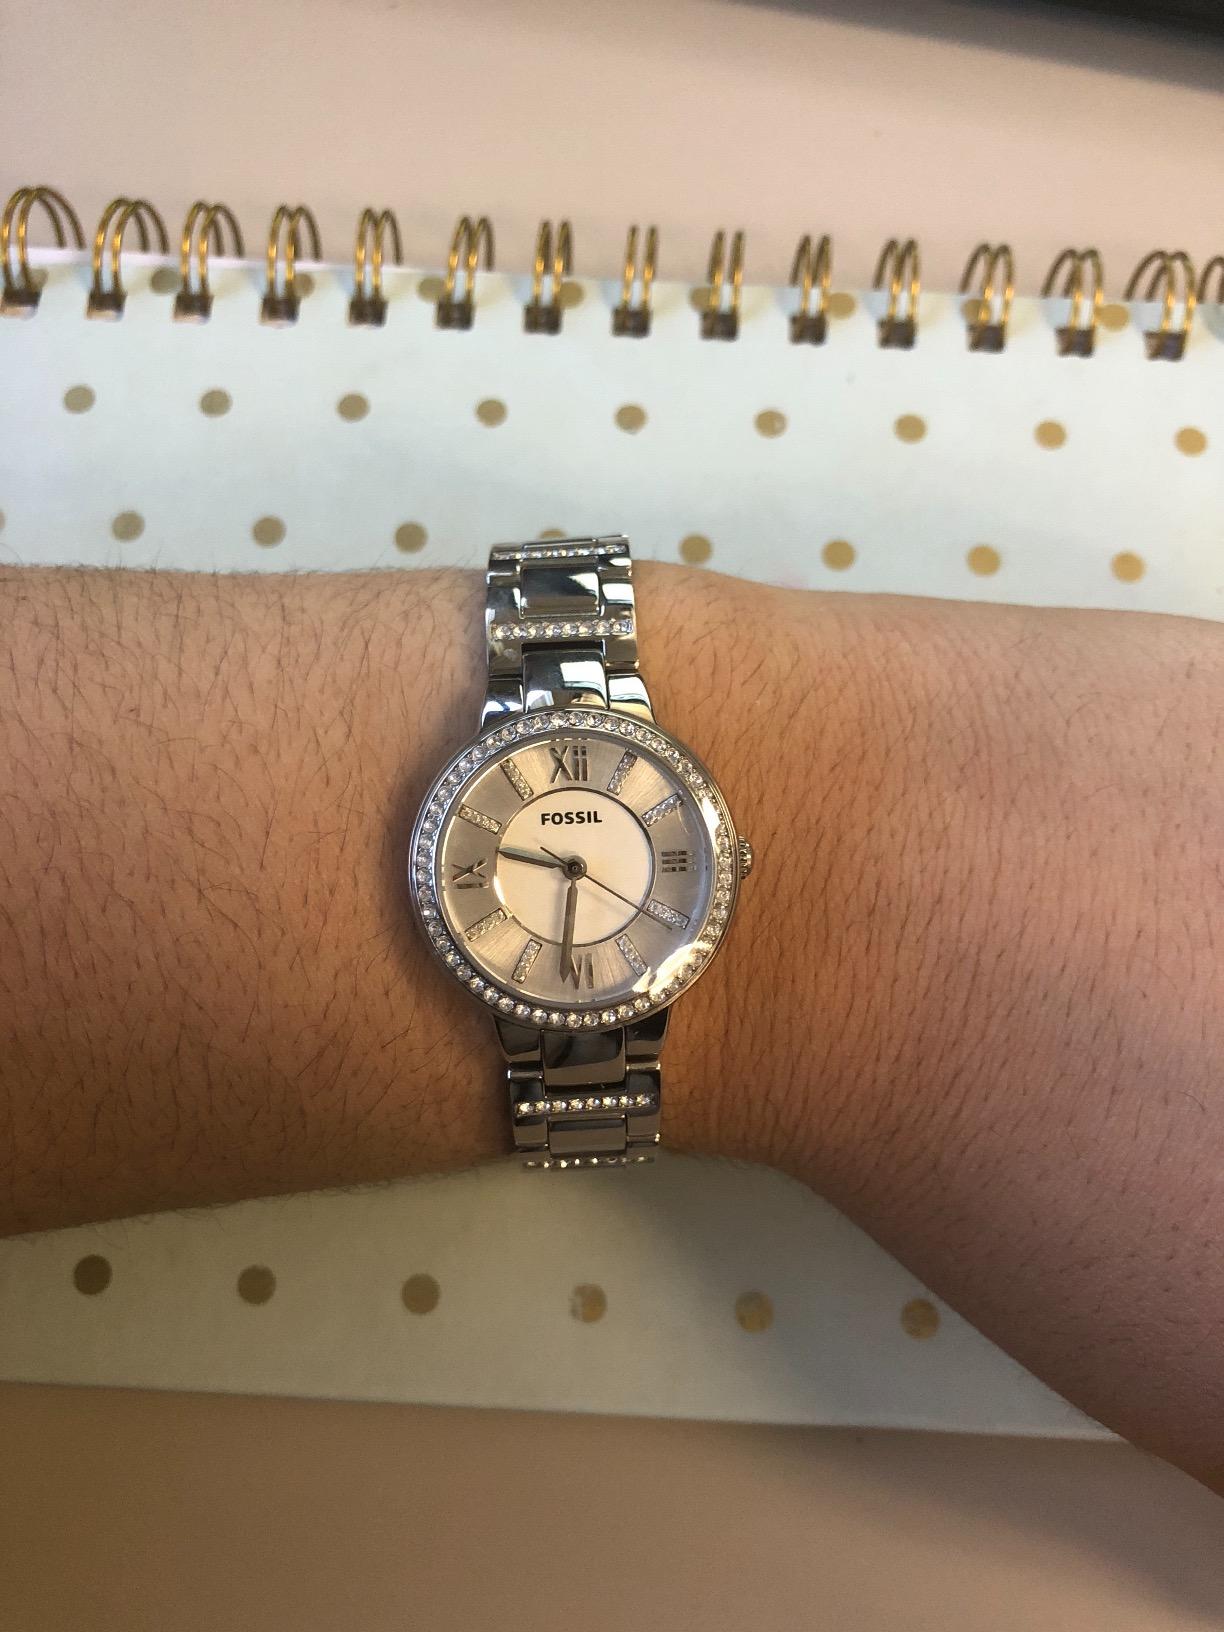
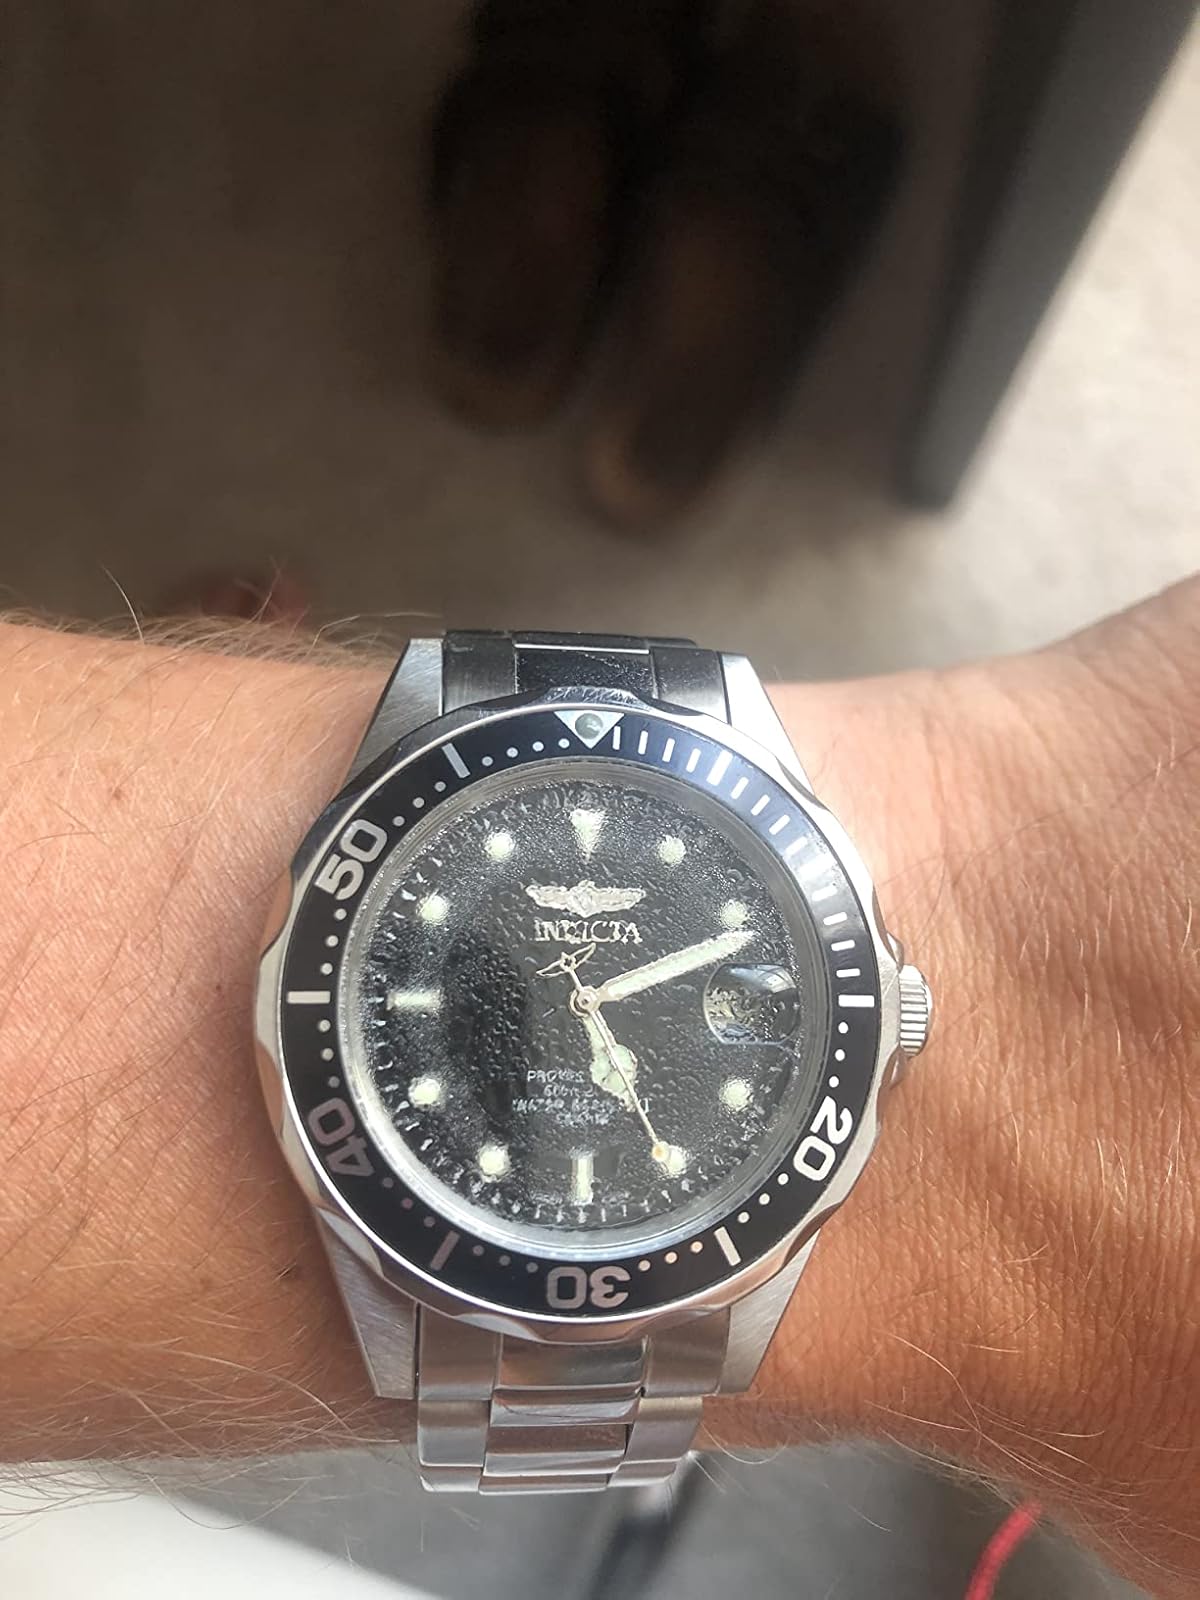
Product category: accessories_watch
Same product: no